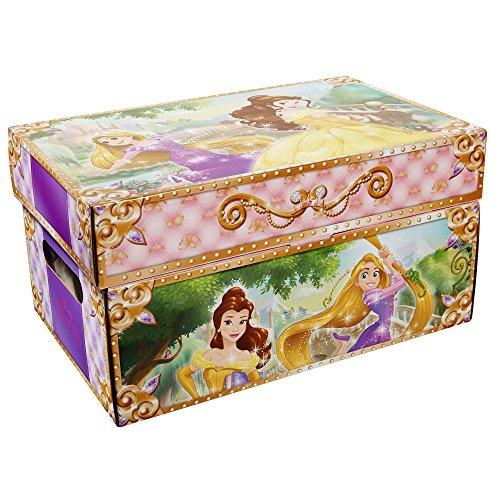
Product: Disney Princess Belle & Rapunzel Dress Up Trunk
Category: Toys & Games | Dress Up & Pretend Play | Costumes
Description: Dress up time has never been so fun.
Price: $29.99
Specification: ProductDimensions:7.2x14x9inches|ItemWeight:1.34pounds|ShippingWeight:1.34pounds(Viewshippingratesandpolicies)|DomesticShipping:ItemcanbeshippedwithinU.S.|InternationalShipping:Thisitemisnoteligibleforinternationalshipping.LearnMore|ASIN:B06XNNJWLZ|Itemmodelnumber:53041|Manufacturerrecommendedage:36months-6years